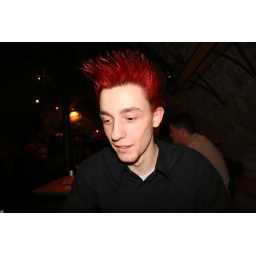
red boy in black uniform